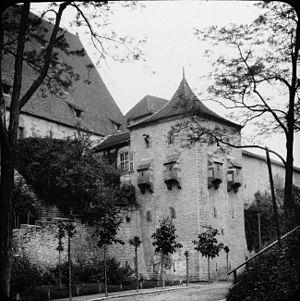
Schwäbisch Hall est une ville du land de Bade-Wurtemberg en Allemagne. Avec ses 38 183 habitants, elle est la préfecture et la plus grande ville de l'arrondissement de Schwäbisch Hall, qui fait partie de la région Heilbronn-Franconie. L'arrondissement actuel est issu du regroupement des anciens arrondissements Crailsheim, Gaildorf, Gerabronn et Schwäbisch Hall entré en vigueur depuis le 1ᵉʳ janvier 1973. Il est situé au sud de la plaine de Hohenlohe et à l'est ou nord-est des monts de Souabe et Franconie, petit massif du keuper dont une partie appartient à l'arrondissement de Schwäbisch Hall jusque la commune de Mainhardt. L'arrondissement de Schwäbisch Hall fait partie des régions à faible densité de population en Allemagne.